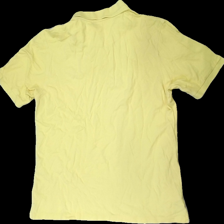
View: back
Type: Top
Category: Men
Brand: Dressman
Colors: Yellow
Material: 100% cotton
Cut: Regular
Size: XXL
Season: All
Stains: Major
Damage location: bottom center
Damage 2 location: top center
Price range: <50
Recommended usage: Export
Description: gul pike med fler små fläckar fram, lite hårig